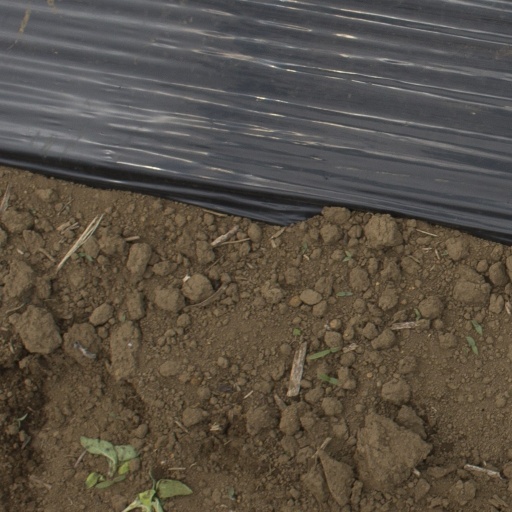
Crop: Jerusalem artichoke